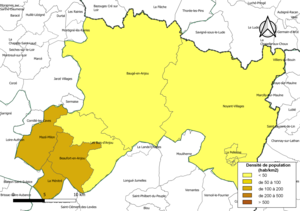
Carte des densités de population (millésimée 2016) des communes de la Communauté de communes Baugeois Vallée, département de Maine-et-Loire, France. Composition au 1er janvier 2019.
La communauté de communes Baugeois Vallée est une communauté de communes française, créée le 16 décembre 2016 et qui a pris effet le 1ᵉʳ janvier 2017, située dans le département de Maine-et-Loire et la région Pays de la Loire.